Monterrey

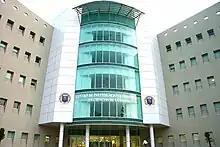
Center for Research and Development in Health Sciences building of the Autonomous University of Nuevo León

According to the national INEGI population census of 2010, of the total population of the state of Nuevo León, 87.3% lived in the Monterrey metropolitan area.